Tourism in Paraguay

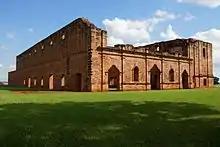
Jesuit Reductions of Jesús de Tavarangüe

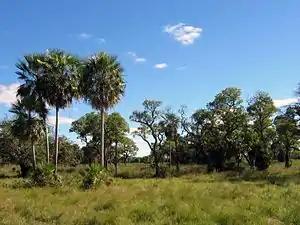
Chaco Boreal in Paraguay

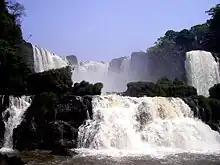
Del Monday falls

Paraguay was the least visited country of South America after Guyana and Suriname, with only 610,000 international tourists for the period 2013–2014.